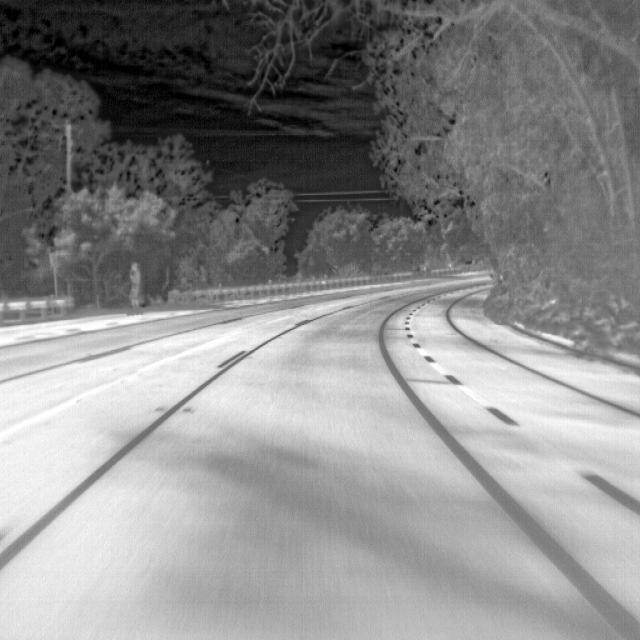
Detected objects:
label: person